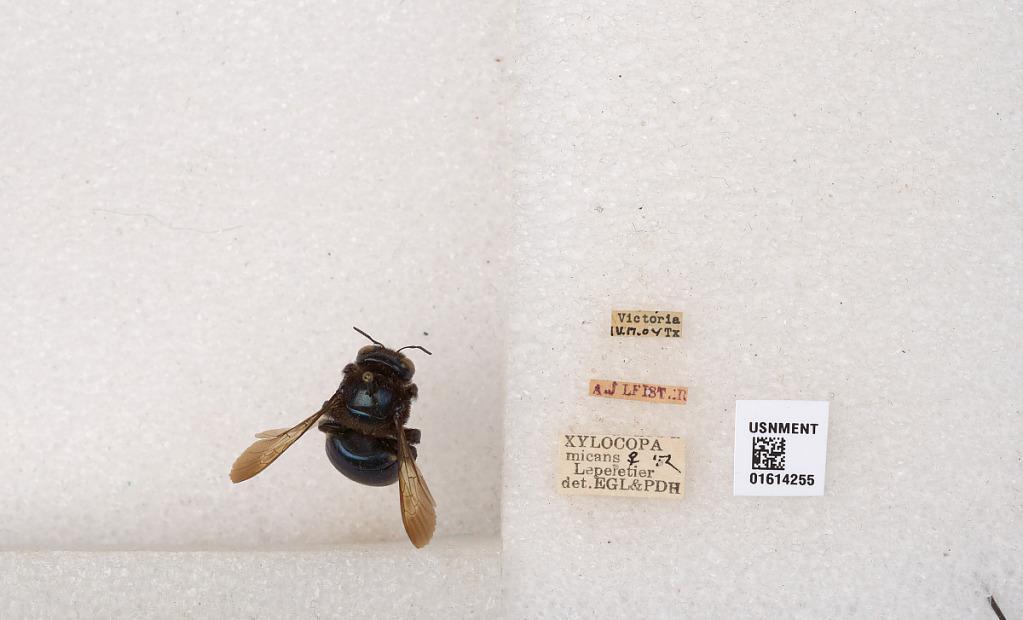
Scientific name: Xylocopa (Schonnherria) micans Lepeletier
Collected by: A. Leister
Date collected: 1904-4-17
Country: United States
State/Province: Texas
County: Victoria
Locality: Victoria
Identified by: EGL